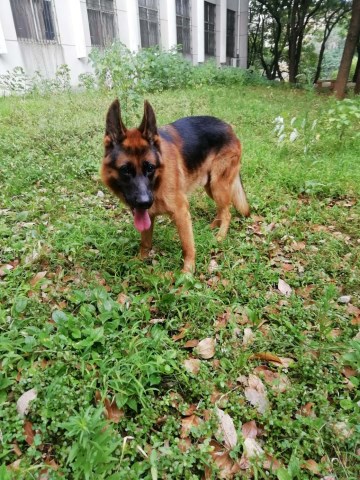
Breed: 211-n000018-German_shepherd